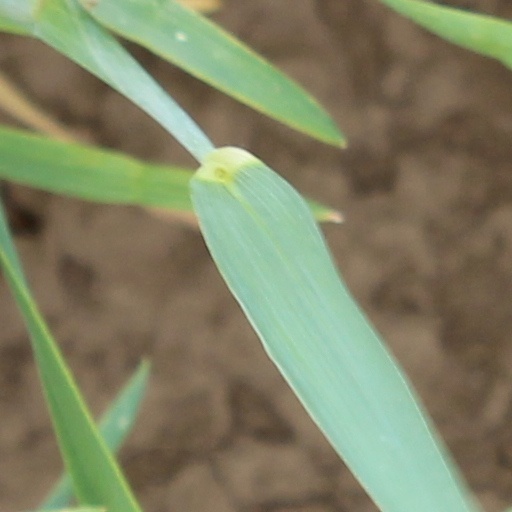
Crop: wheat